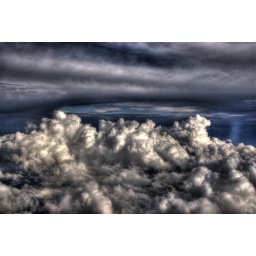
A view from our airplane as we flew above the storm clouds somewhere over the Rocky Mountains in Colorado.